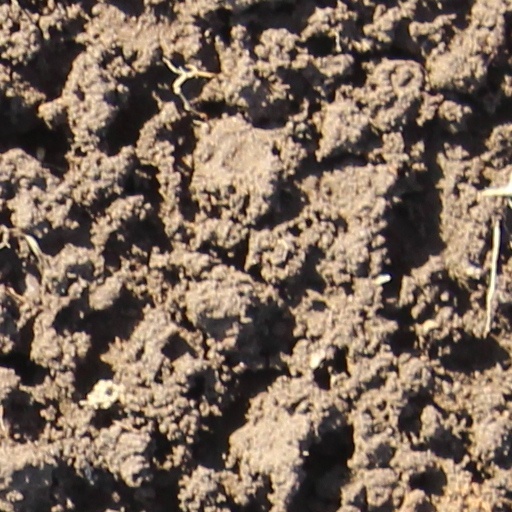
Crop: wheat